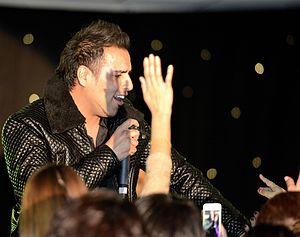
Hartinder Dhami mieux connu sous le nom de H-Dhami est un chanteur de bhangra anglo-indien. C'est le fils de Palvinder Dhami, chanteur du groupe Heera qui a connu le succès pendant les années 1980.